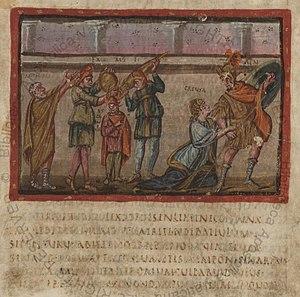
La peinture italienne a, dans le domaine de l'histoire de l'art, une place singulière tant par la variété de ses genres artistiques que par son rayonnement au-delà de l'Italie. La production picturale en Italie est intimement liée à l'histoire de la péninsule et plus généralement à l'histoire du continent européen. La peinture italienne s'est nourrie des influences des puissances qui ont dominé la péninsule pendant des siècles et, dans le même temps, elle a profondément influencé l’art de tout l’Occident.